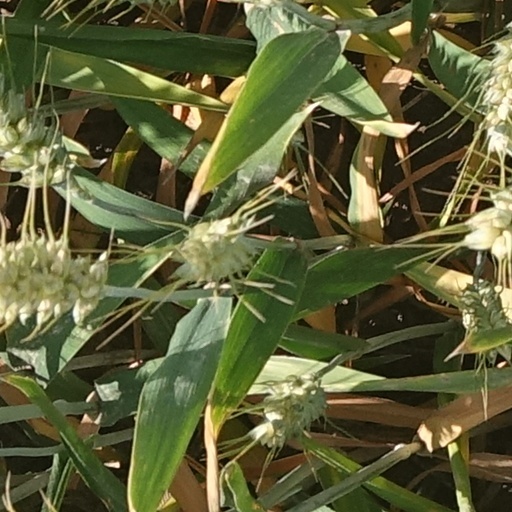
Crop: wheat